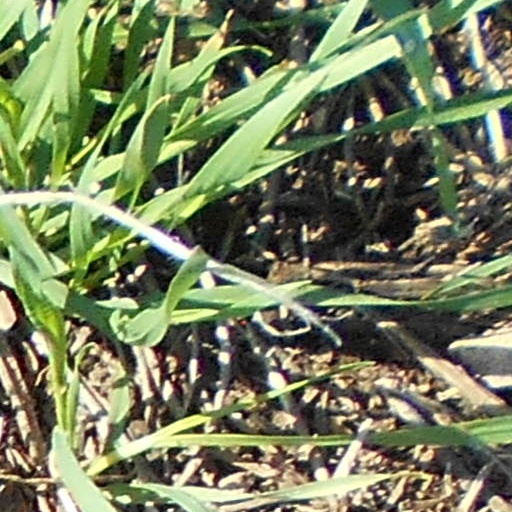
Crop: wheat